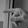
ASL letter: P